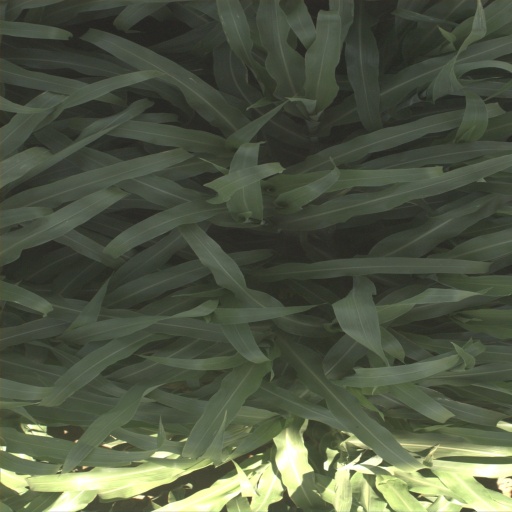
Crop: sorghum